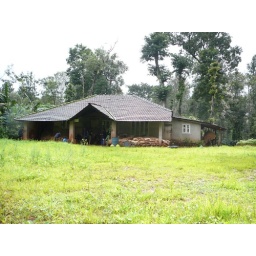
The Estate house with no electricity right in the middle of the forest